Giuseppe Michielli

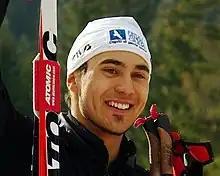
Giuseppe Michielli in 2008.

Giuseppe Michielli (born 23 May 1985) is an Italian Nordic combined skier who has competed since 2002. Competing in two Winter Olympics, he earned his best finish of tenth in the 4 x 5 km team event at Vancouver in 2010 while earning his best finish of 14th in the 15 km individual event at Turin four years earlier.